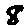
Label: 8